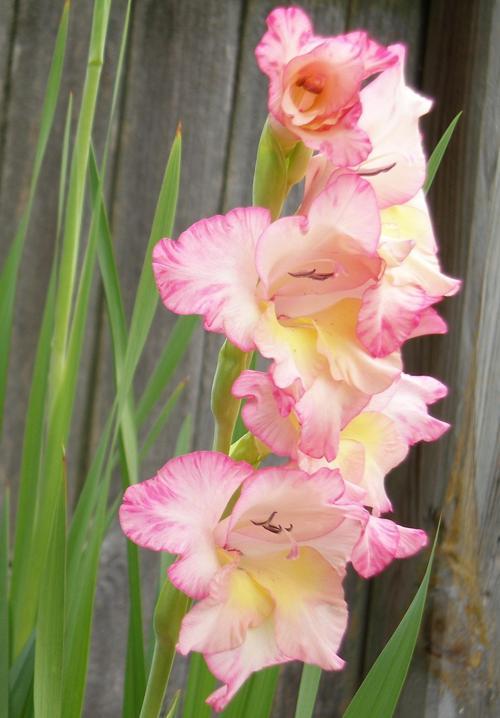
Label: sword lily